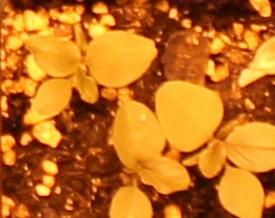
Label: Redroot Pigweed